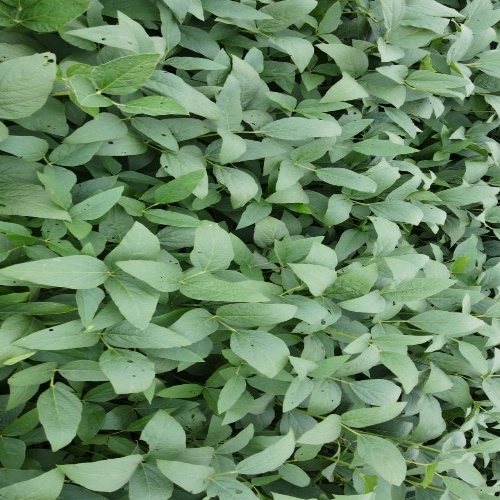
Label: Diabrotica_speciosa